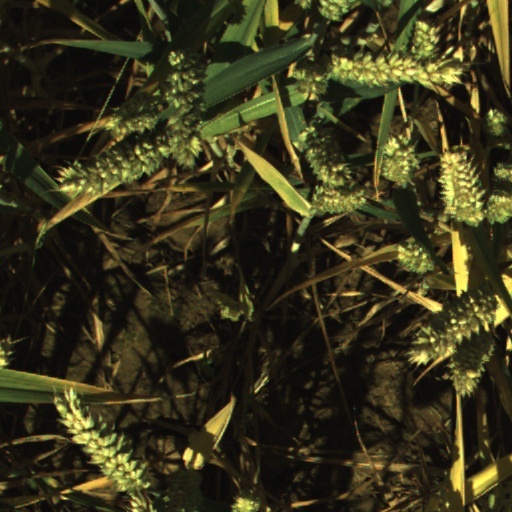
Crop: wheat